51st Sikhs (Frontier Force)

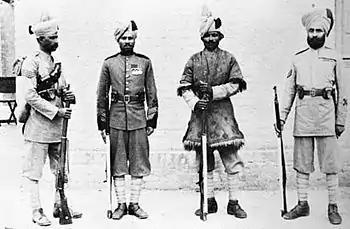

Subsequent to the reforms brought about in the Indian Army by Lord Kitchener in 1903, the regiment's designation was changed to 51st Sikhs (Frontier Force). In 1914, the regiment's class composition was four companies of Sikhs, two of Pathans, and one each of Punjabi Muslims and Dogras. During First World War the regiment remained part of the 28th Indian Brigade. In 1915, it served in Egypt and Aden (Yemen), moving to Mesopotamia in December. Here, it fought with great gallantry in the bloody battles for the Relief of Kut al Amara on the Tigris Front in 1916–17, the capture of Baghdad and in operations north of Baghdad at Istabulat, Daur and Tikrit. In 1918, the regiment moved to Palestine and took part in the Battle of Megiddo, which led to the annihilation of Turkish Army in Palestine. It returned to India in 1920. For their excellent performance in the war, in which they suffered heavy losses and were awarded a large number of gallantry awards, the 51st Sikhs were made Prince of Wales's Own in 1921. Next year, the regiment raised an all-Pathan Territorial Battalion at Nowshera. The 1st (Territorial) Battalion 51st (The Prince of Wales' Own) Sikhs (Frontier Force) would eventually go on to become 11th Battalion The Frontier Force Regiment in 1956.